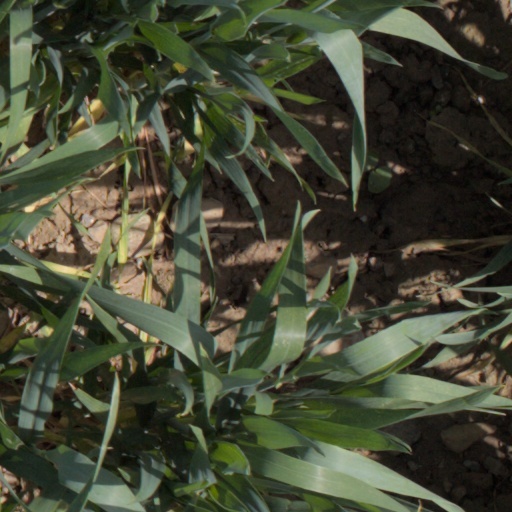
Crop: wheat